Superman (TV series)

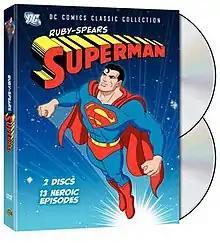
Superman Ruby-Spears DVD cover

Warner Home Video, DC Comics and Warner Bros. Family Entertainment released the series as a 2-disc set on November 3, 2009.